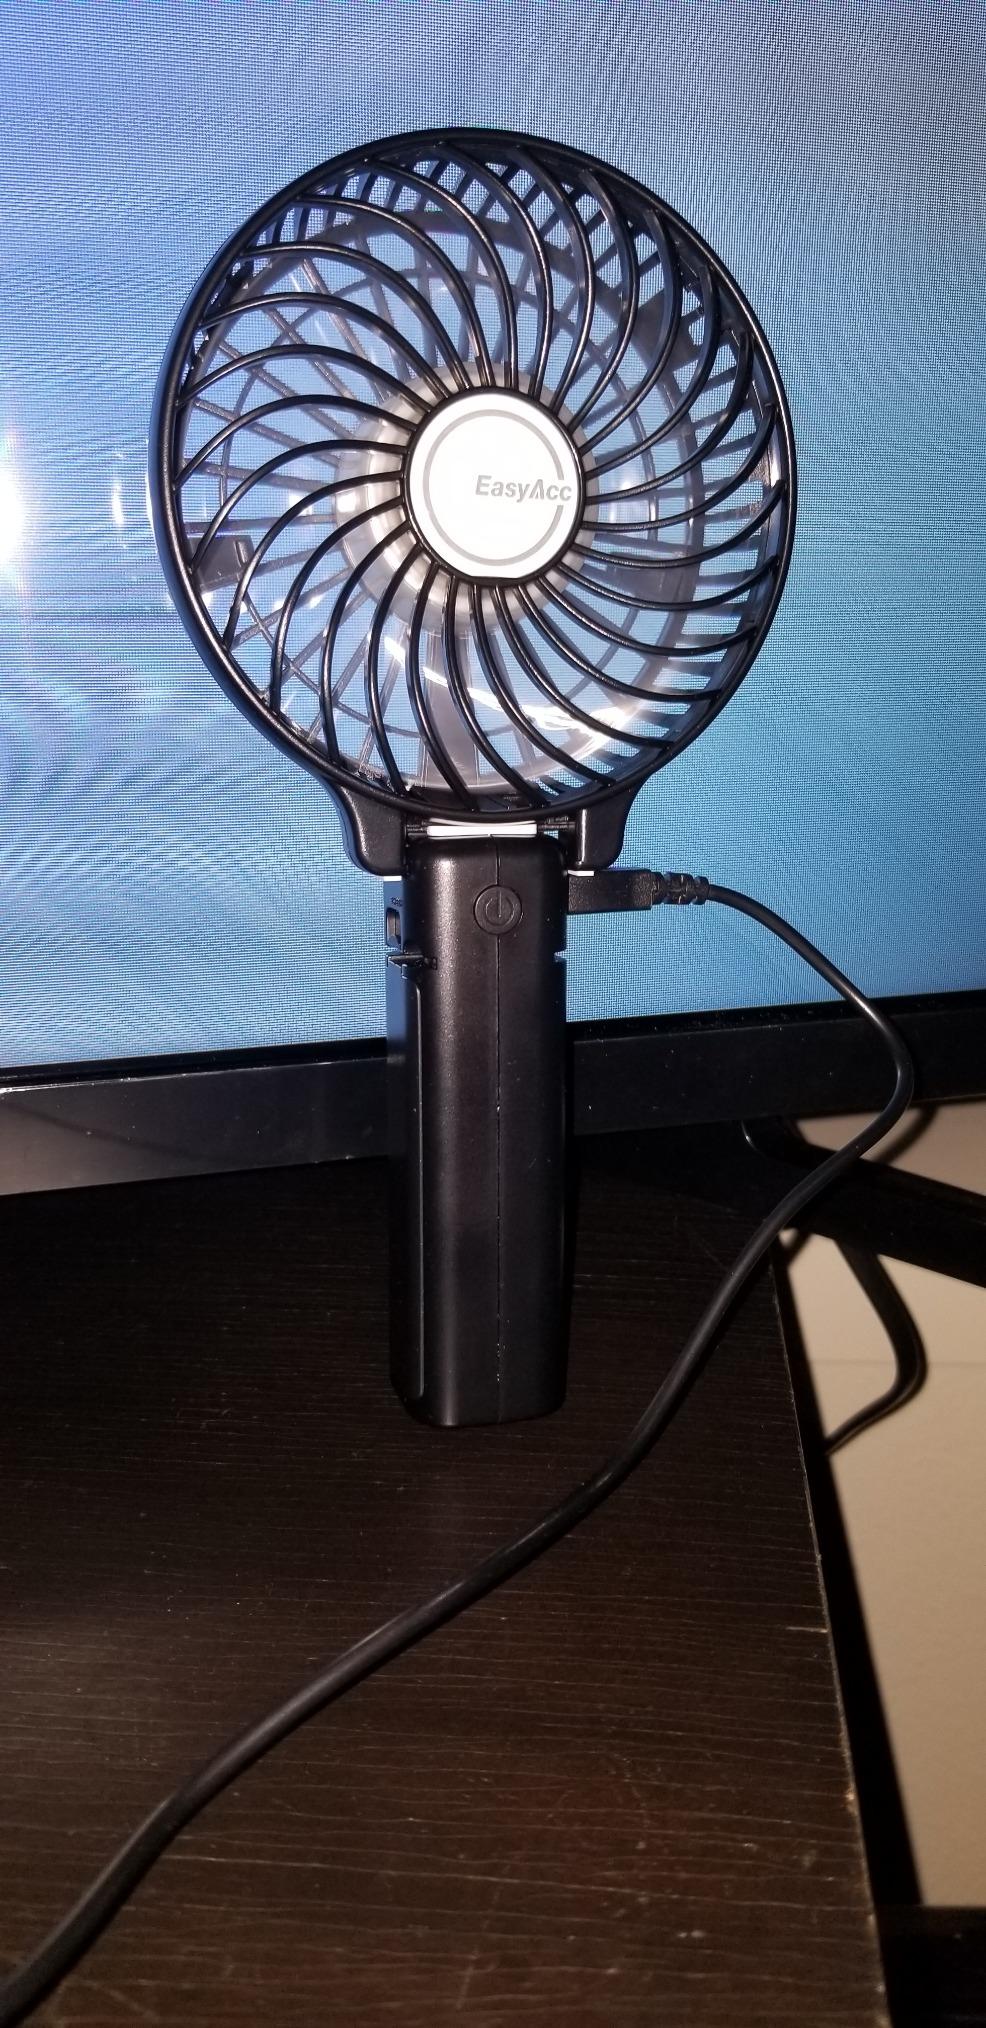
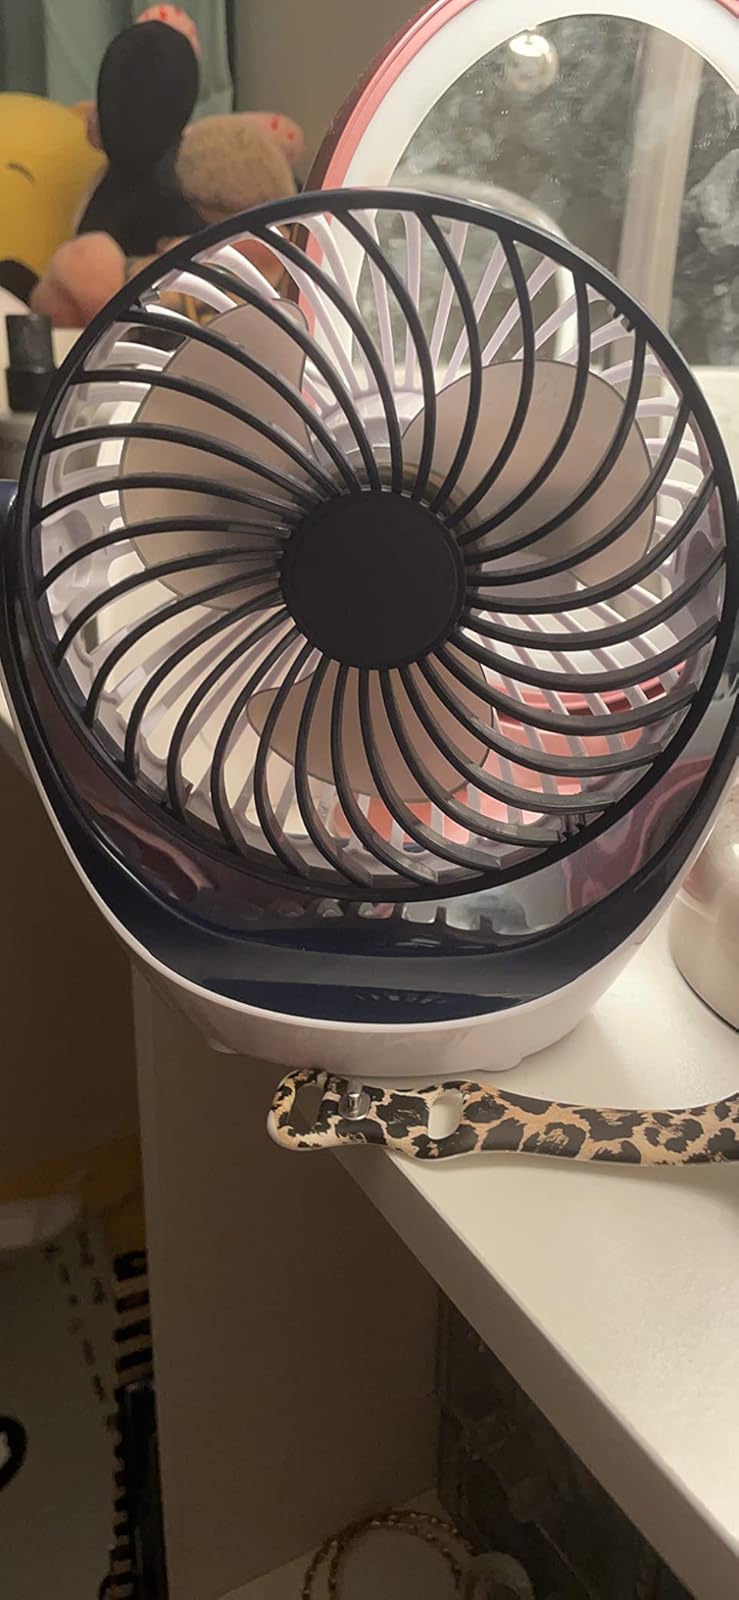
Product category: fan
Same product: no